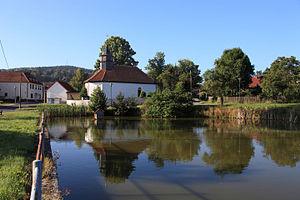
Neidenberga est un petit village de Thuringe en Allemagne, dépendant du bourg de Drognitz dans l'arrondissement de Saalfeld-Rudolstadt. Ces deux localités dépendent de la commune de Kaulsdorf.